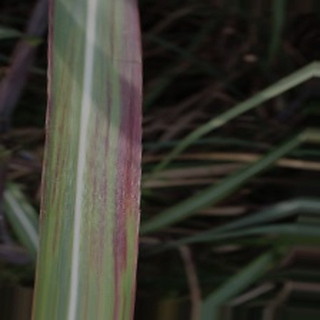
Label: sugarcane_bacterial_blight